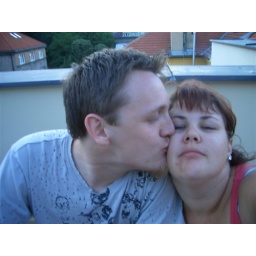
At a BBQ at my parents house in Czech on the balcony. I think its a cute photo!